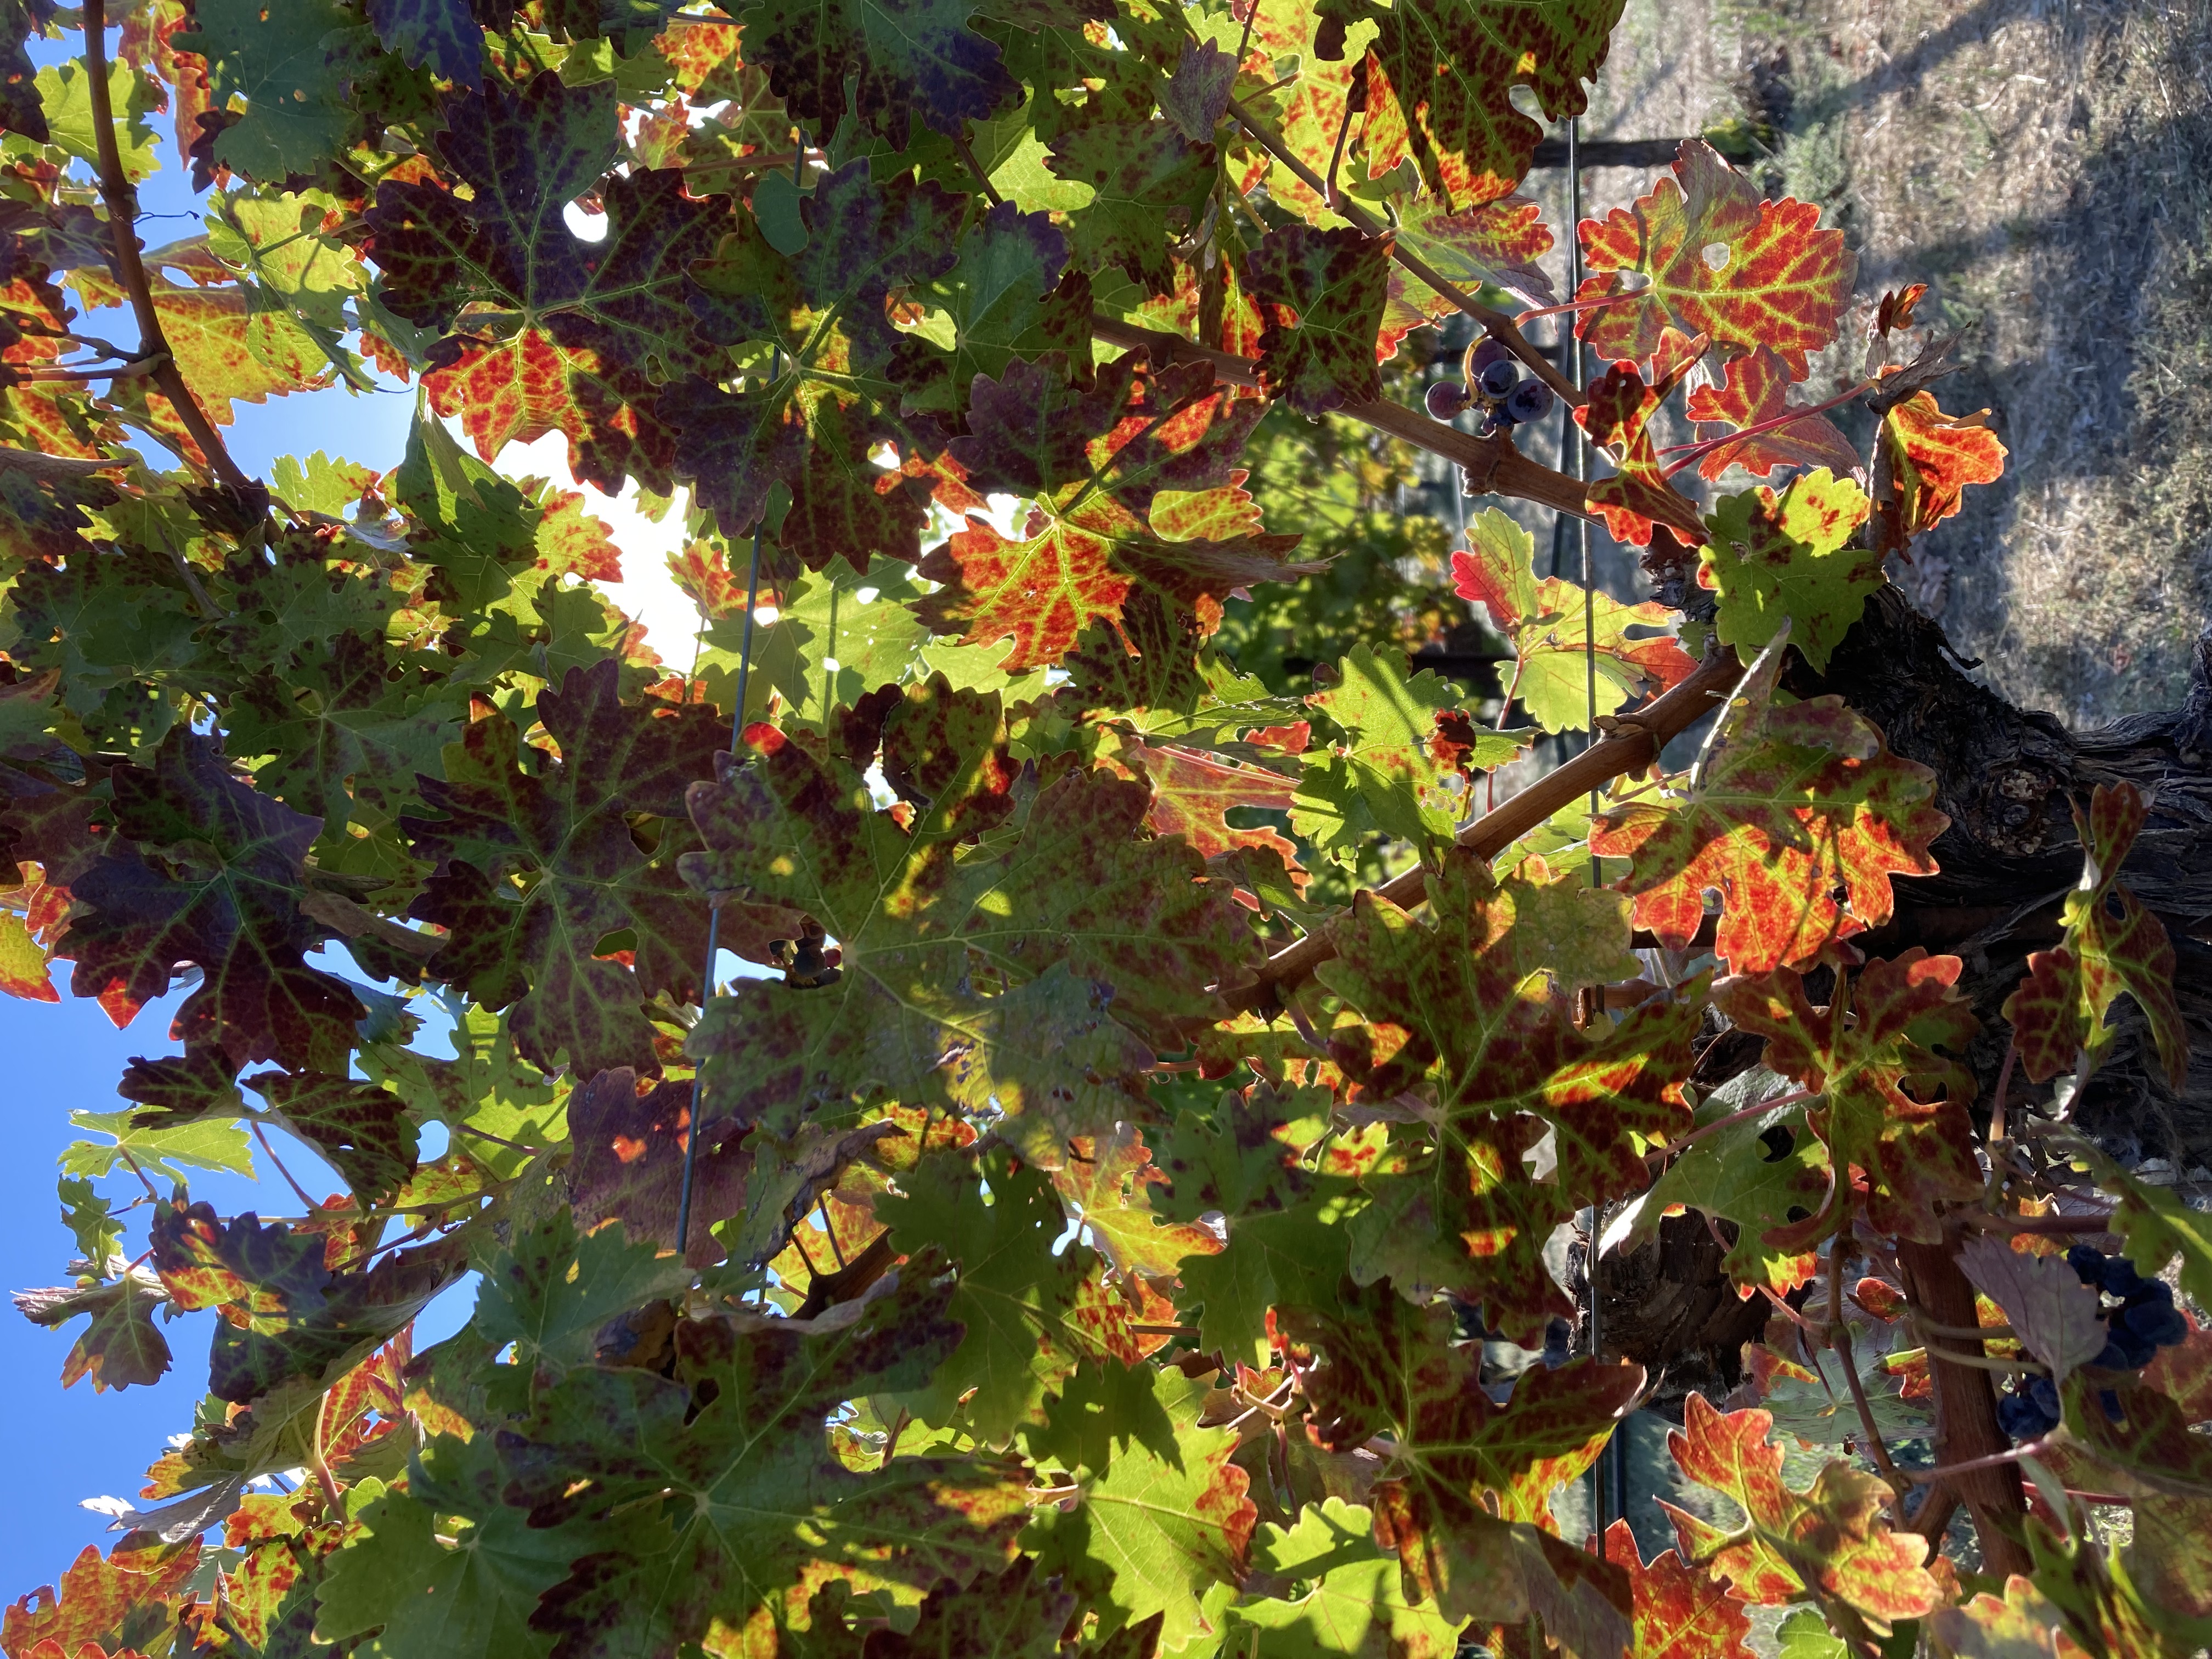
Label: Leafroll 3